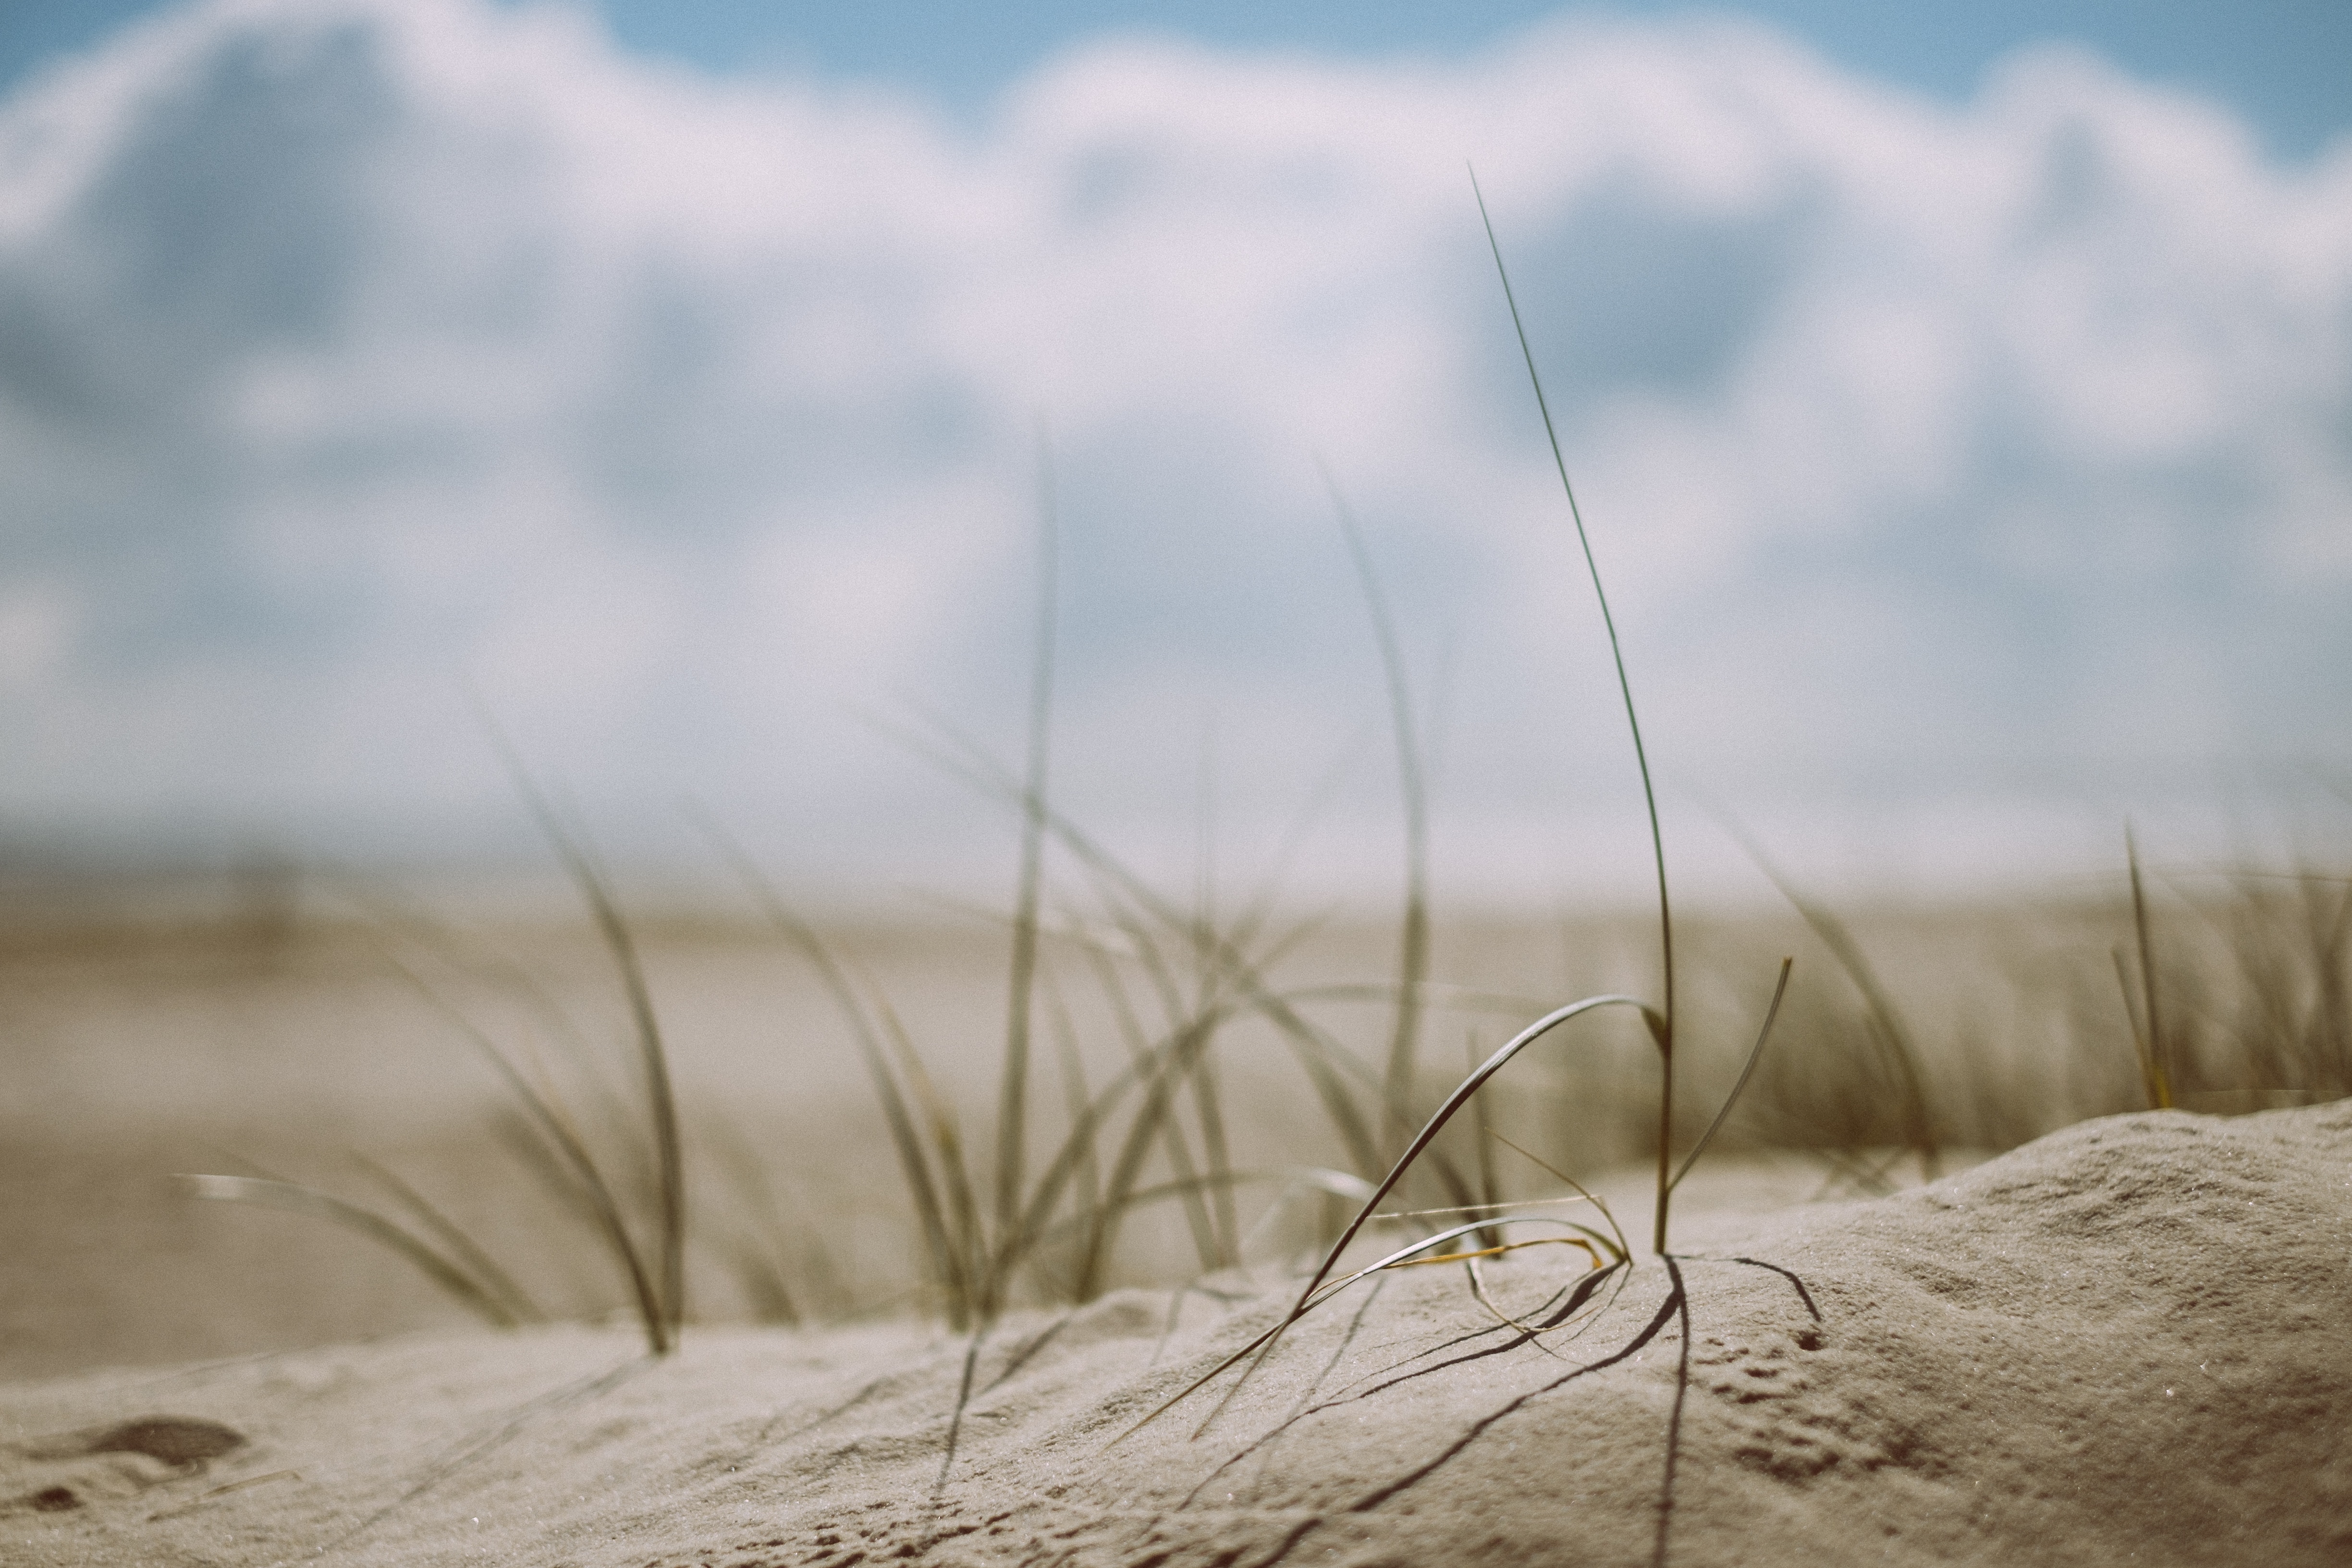
beach, landscape, sea, nature, grass, sand, horizon, cloud, sky, field, prairie, dune, wind, material, grassland, habitat, steppe, natural environment, atmospheric phenomenon, aeolian landform, grass family